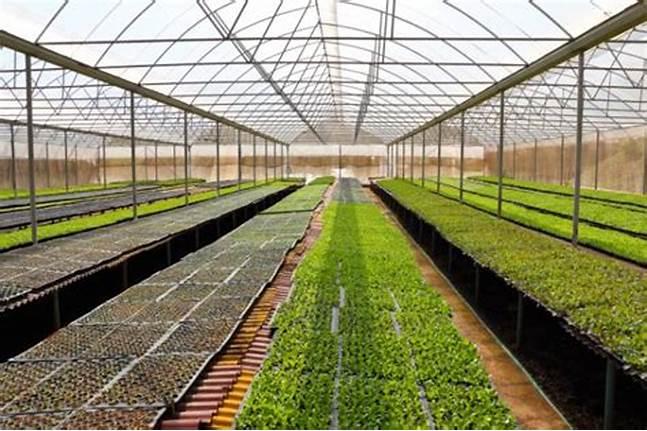
Eneo la ndani lililotengenezwa na kuezekwa kwa ustadi lililogawanywa katika safu zilizo nyooka zenye mimea iliyoota na kuchipua kwa rangi ya kijani kibichi, kuashiria ni eneo litumikalo kwa ajili ya kilimo cha mbegu.